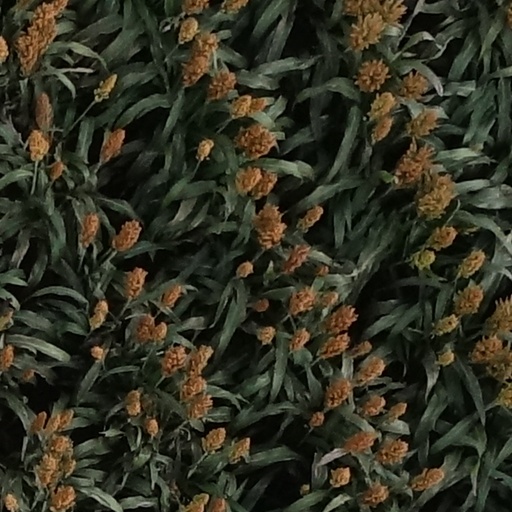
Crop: sorghum